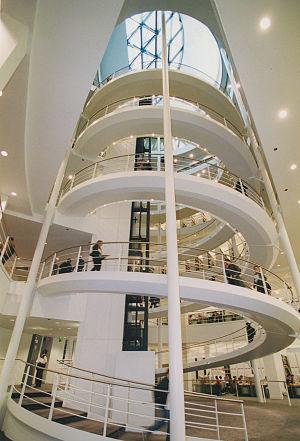
Intérieur de la bibliothèque de la LSE
La British Library of Political and Economic Science, souvent abrégé en BLPES ou tout simplement LSE Library est la bibliothèque centrale de la London School of Economics, au Royaume-Uni. Fondée en 1896, elle constitue la plus grande bibliothèque des sciences sociales du monde, abritant plus de 4 millions de volumes imprimés. Le bâtiment se situe sur Portugal Street au Nord du campus, et fut rénové entre 1999 et 2000.